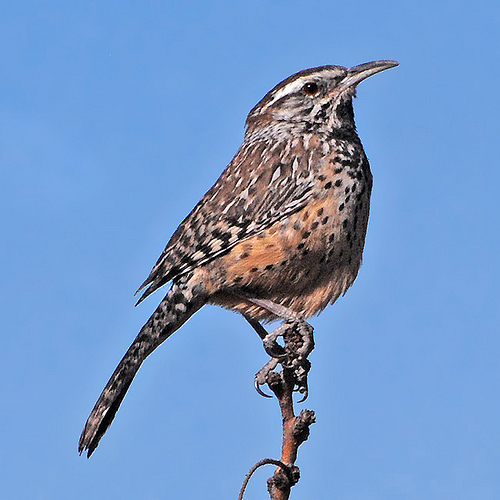
a brownish bird with a long tail and black spots on its belly.
this is a black spotted bird with a white eyebrow and a pointy beak.
this bird is covered in speckles and has a long pointy bill.
this bird has a speckled belly and breast with a short pointy bill.
a small bird that has a small head, and a dull color texture.
this bird has wings that are brown and has long tail feathers
this bird is brown with white and has a very short beak.
this bird has wings that are brown and has an orange belly
this bird is brown with black and has a very short beak.
the bird medium size with specked body of brown and gray colors.
Species: Cactus Wren